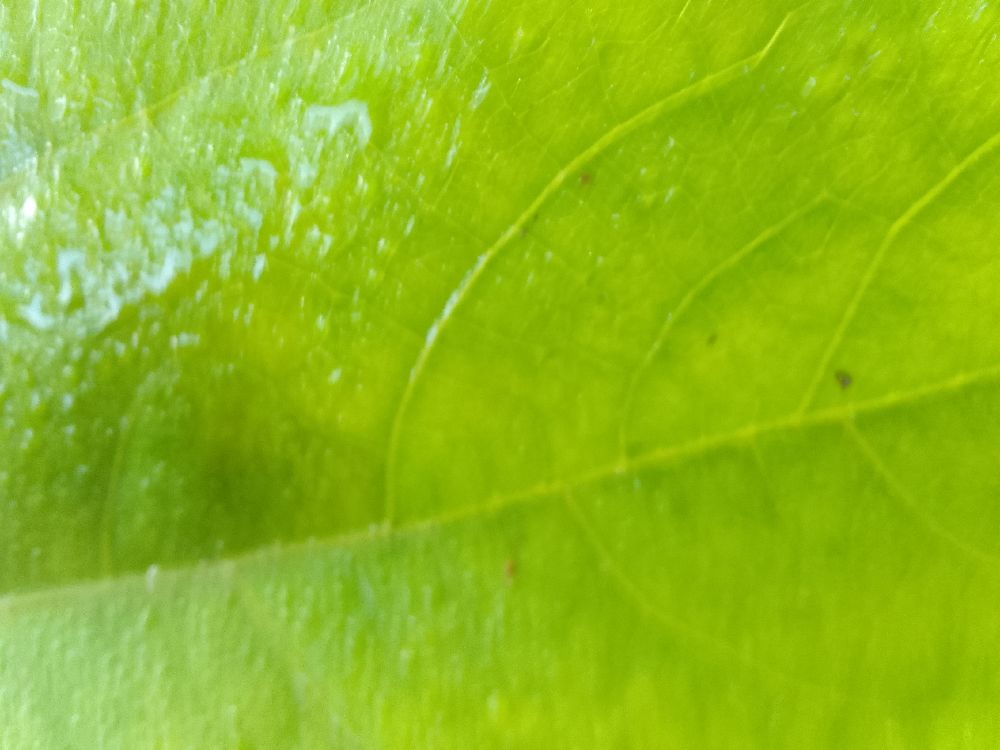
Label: healthy